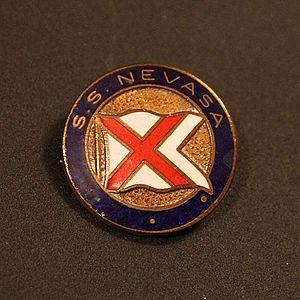
La British-India Steam Navigation Company', connue également sous l'acronyme BI, est une ancienne compagnie maritime britannique opérant dans l'Océan Indien et la Route des Indes fondée au XIXᵉ siècle. Créée en 1856 par le partenariat de deux hommes d'affaires écossais William Mackinnon et Robert Mackenzie, elle est d'abord connue sous le nom de Calcutta and Burmah Steam Navigation Company avant d'être rebaptisée en 1862. Elle transporte le courrier et les passagers par paquebots dans l'Empire des Indes depuis Calcutta puis diversifie et étend ses services en Asie, en Afrique et en Océanie.